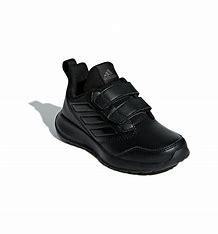
Brand: Adidas
Model: Altarun